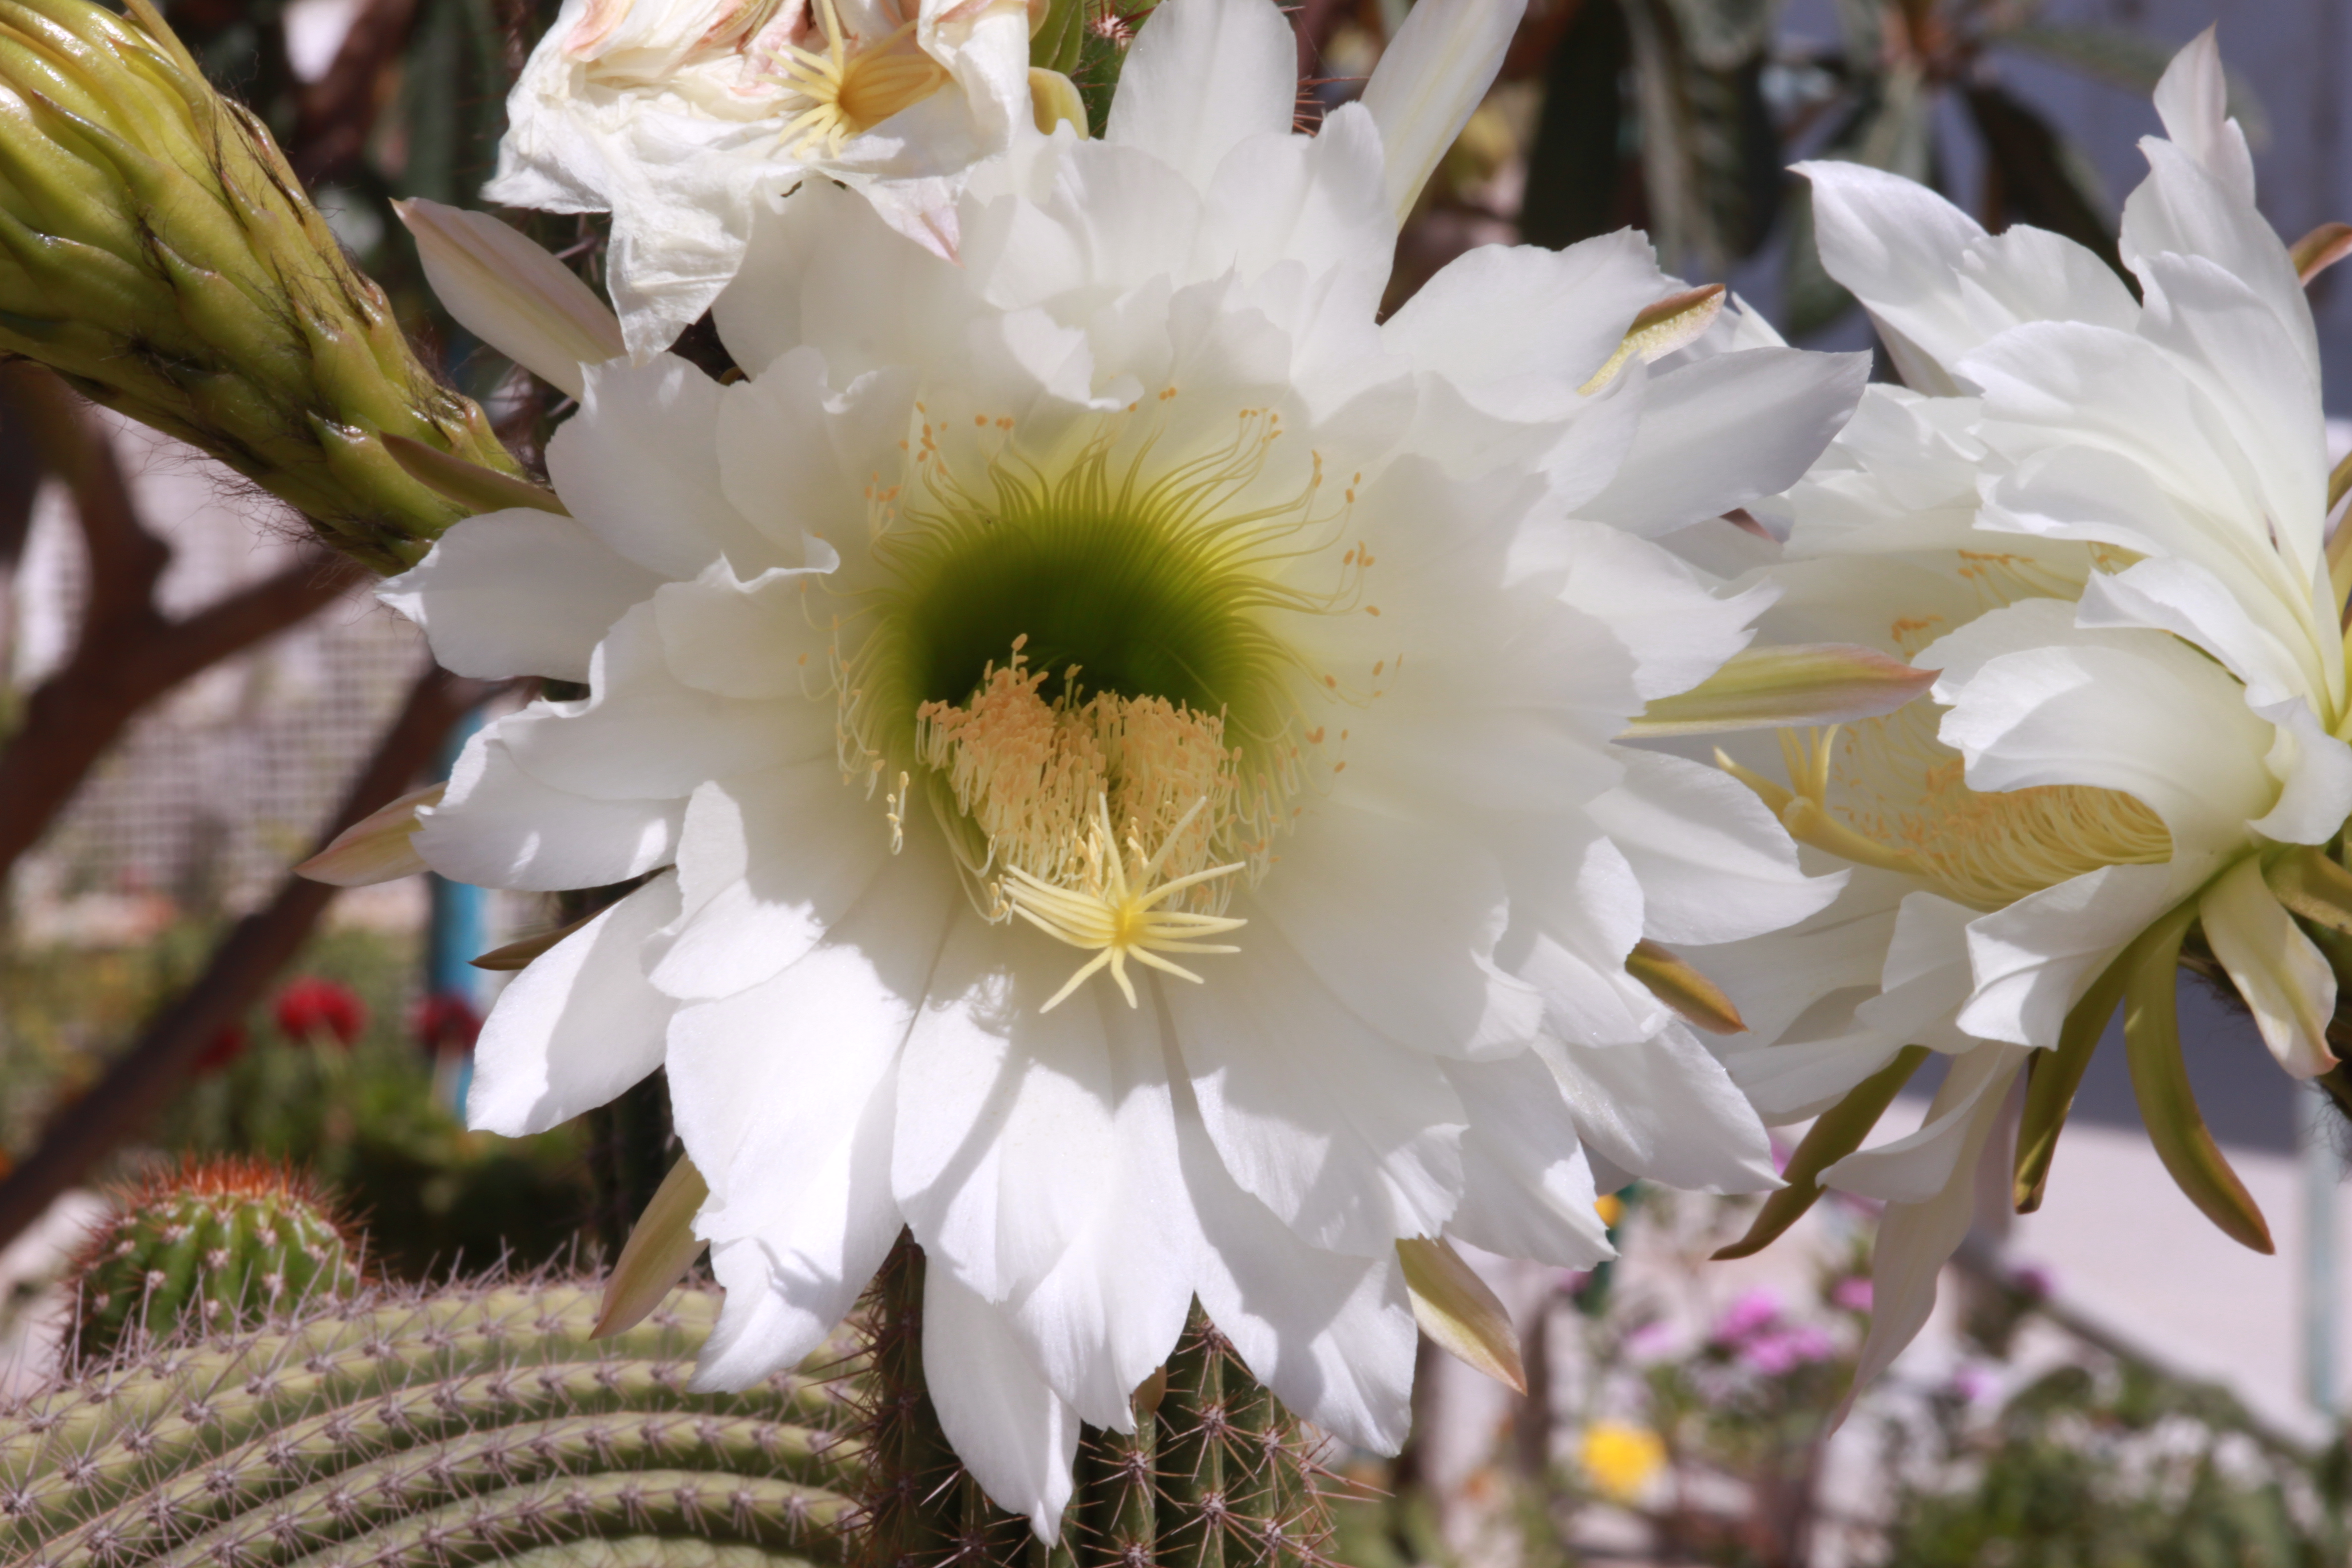
flower, flowering plant, plant, petal, wildflower, common sage, Marsh pea, perennial plant, white, cactus, large flowered cactus, crenate orchid cactus, san pedro cactus, epiphyllum, moonlight cactus, botany, night blooming cactus, spring, peniocereus, hedgehog cactus, terrestrial plant, dragonfruit, dutchman's pipe, pollen, caryophyllales, prickly pear, succulent plant